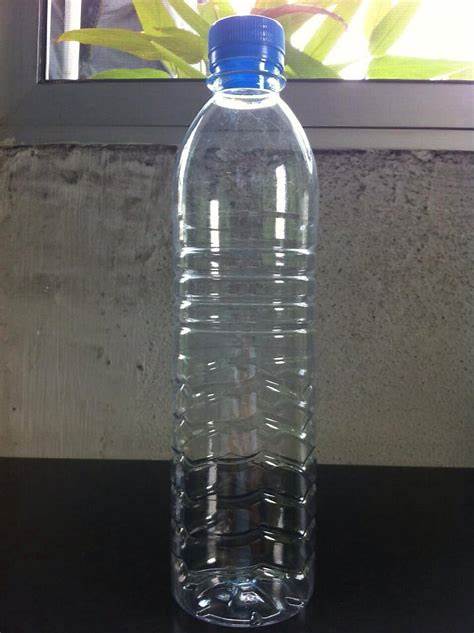
Waste category: plastic